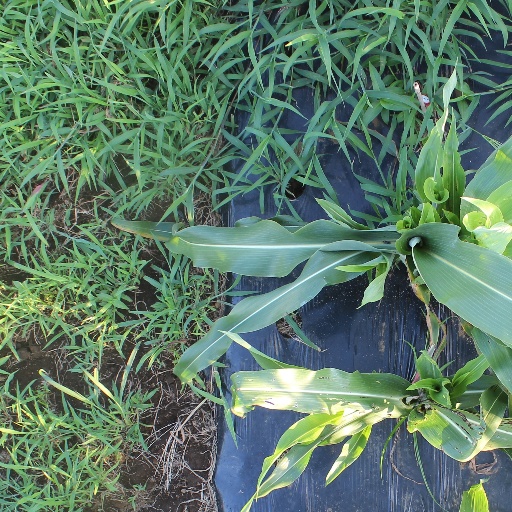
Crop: sorghum